1909 Mid Derbyshire by-election

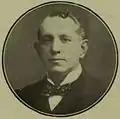
Jacoby

The local Liberal Association selected 51-year-old John Hancock to defend the seat. Hancock was a miners agent for the Nottingham Miners Association and was sponsored by the Liberal Party supporting Derbyshire Miners Association. This was a significant selection as miners accounted for about two thirds of the electorate. The Labour Party were happy to give Hancock their support.